Transport in Hong Kong

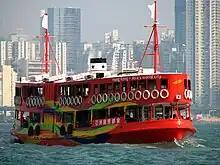
A Star Ferry carries passengers across Victoria Harbour. This particular one is painted with an advertisement that promotes Hong Kong as Asia's World City.

Bus services have a long history in Hong Kong. As of 2023, four companies operate franchised public bus services, each granted ten-year exclusive operating rights to the set of routes that they operate. Franchise buses altogether carry about one-third of the total daily public transport market of around 12,000,000 passengers, with KMB having 67% of the franchised bus market share and CityBus with 29%. There are also a variety of non-franchised public buses services, including feeder bus services to railway stations operated by the railway companies, and residents' services for residential estates (particularly those in the New Territories).